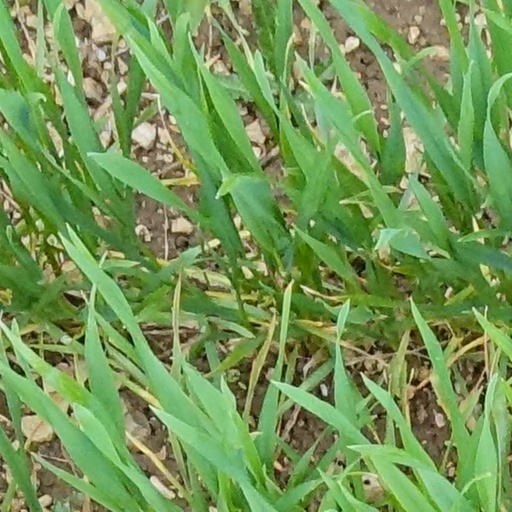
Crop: wheat